Samuel Fox (1781–1868)

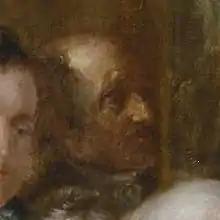
Fox in 1840 in a detail from the Anti-Slavery Convention painting.

There was a major cholera outbreak in Nottingham in 1832 and a "Nottingham Board of Health" was formed. Although official sounding the Board of Health had no authority. It was concerned with the well-being of the inhabitants and Fox and Robert W. Willson were key members. Three hundred people were to die in the outbreak. The burial of their bodies was a major problem as one cemetery was full and the other had local objectors who were afraid of the effect of cholera victims on their families health. It was Fox who bought and provided land for the cemetery. It is now officially called "St Mary's Rest Garden" but it is still known locally as "Foxes Close". Willson was given the freedom of the city and went on to inspire the construction of Nottingham Cathedral and he became the first Bishop of Hobart. Fox allowed for the land to be consecrated as St Annes Cemetery in 1835 by William Howley, the Archbishop of Canterbury. This consecration prevented the funeral services of people who were not members of the Church of England. Fox and Willson were amongst many who could not use the burial ground.